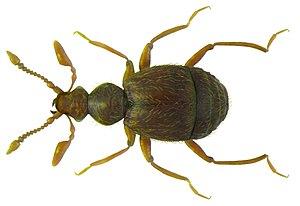
Bryaxis est un genre de coléoptères de la famille des Staphylinidae et de la sous-famille des Pselaphinae. L'espèce type est Bryaxis bulbifer.